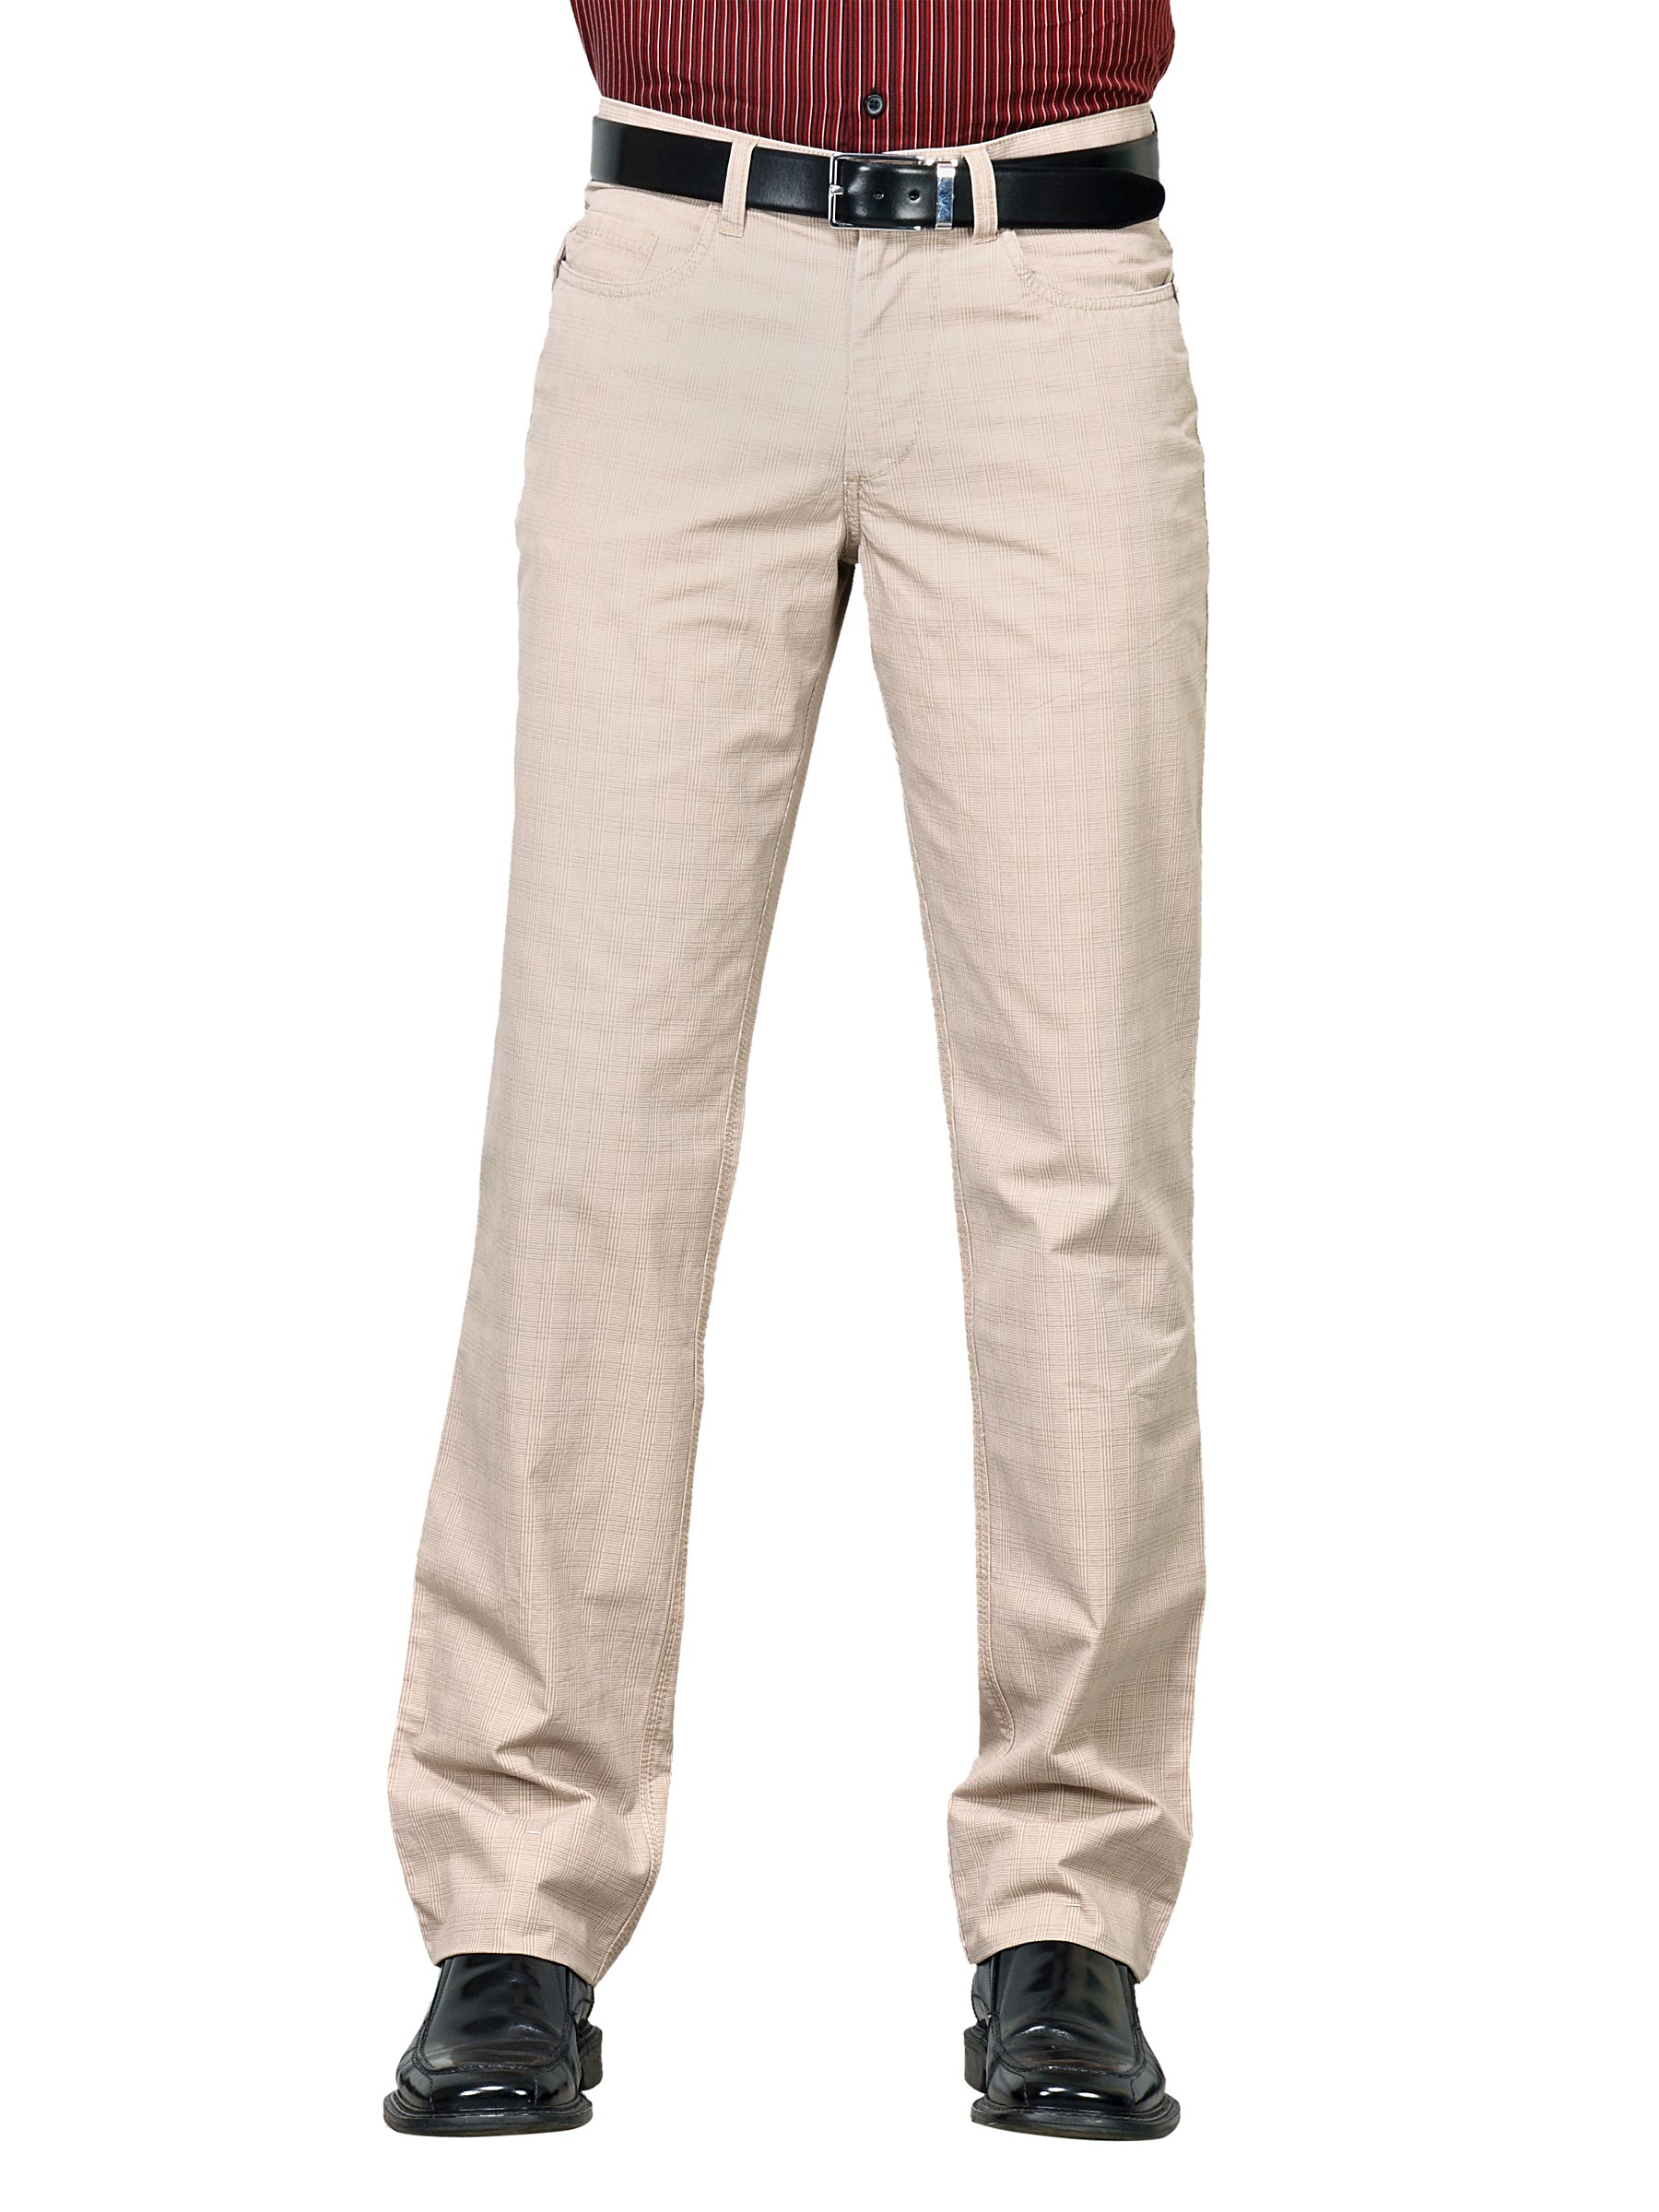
Indigo Nation Men ID Printed Beige Trousers
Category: Apparel / Bottomwear / Trousers
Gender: Men
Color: Beige
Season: Fall 2011
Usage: Casual